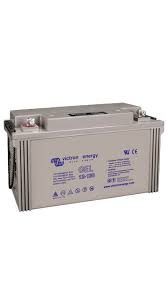
Waste category: battery